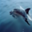
Label: dolphin